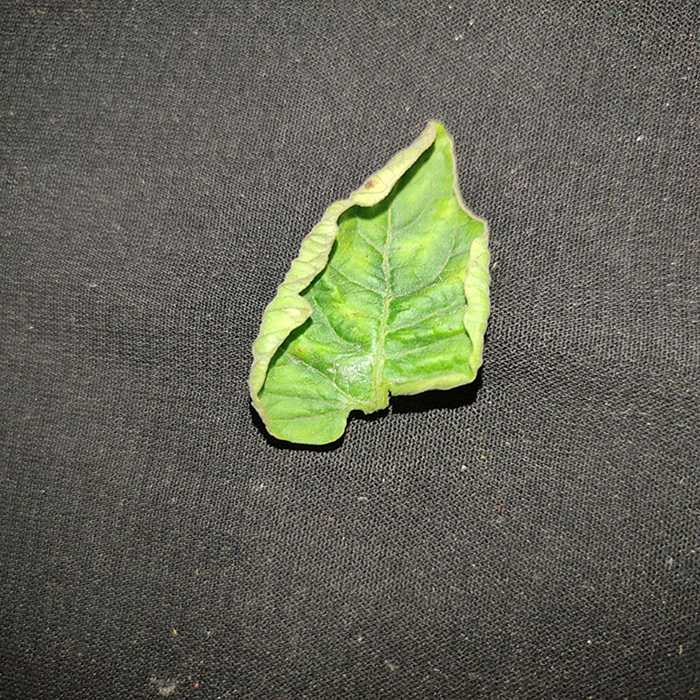
Plant: Tomato
Label: Tomato leaf curl virus